Taipei Metro C371

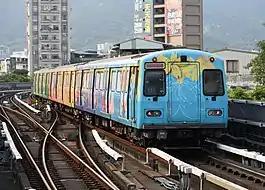
Set 399 departing

In 2009, Kawasaki also supplied a 3-car set numbered by DORTS as 399 for the Xinbeitou branch line. Set 399 notably stands out among the other C371 trainsets as it is designed as a concept advertisement train to promote the hot springs in Xinbeitou. While sharing the same technical specifications with the other C371 trainsets, set 399 has a multi-colour livery and features a unique interior design with the theme of onsen in mind.